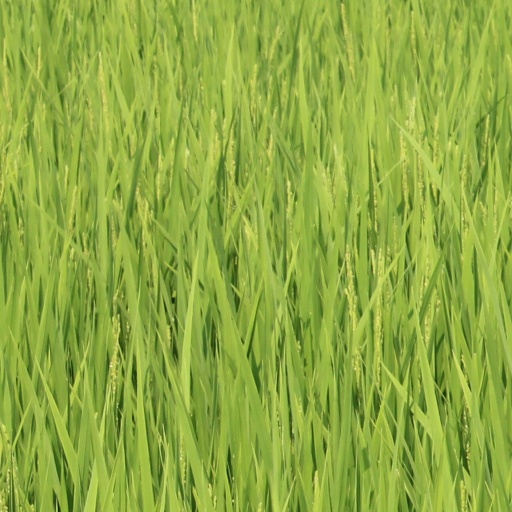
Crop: rice